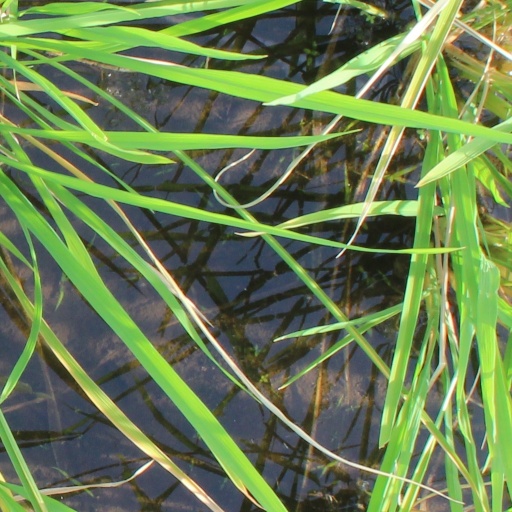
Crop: rice